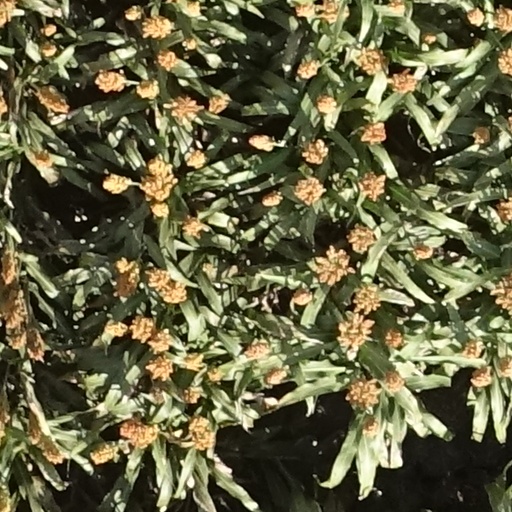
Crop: sorghum